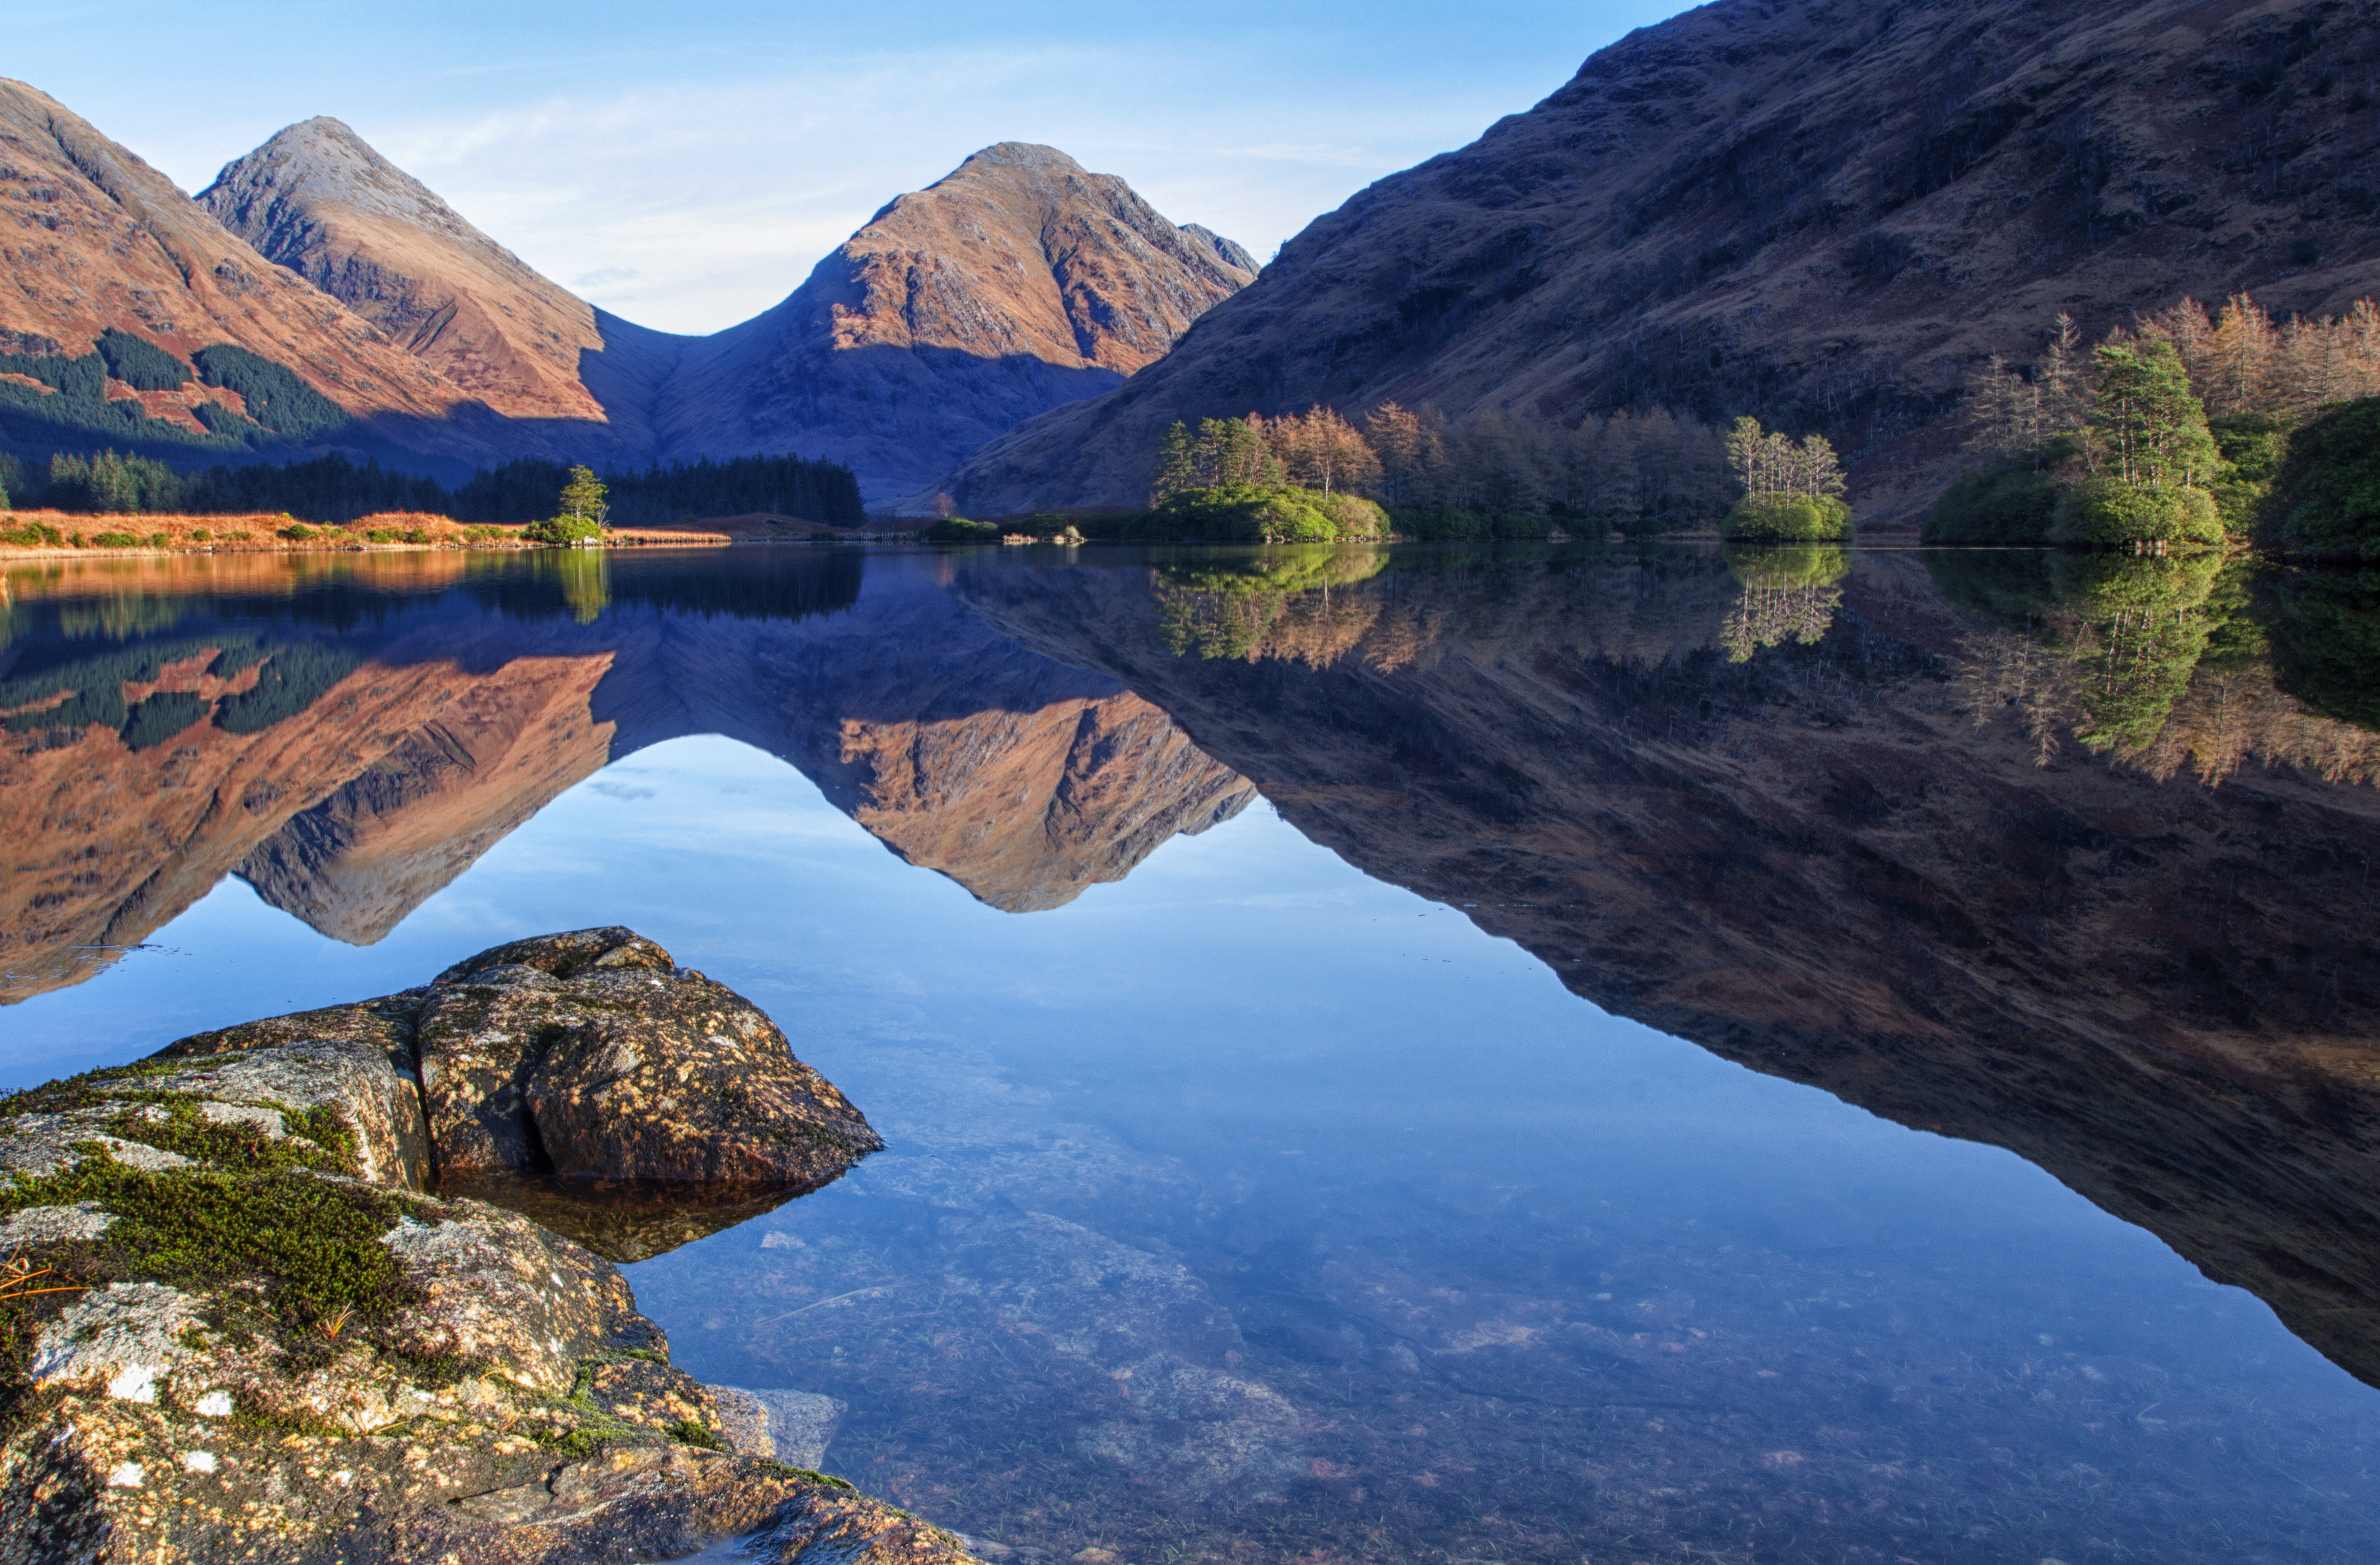
landscape, sea, coast, water, nature, rock, wilderness, mountain, morning, lake, mountain range, cliff, reflection, peaceful, fjord, reservoir, terrain, national park, body of water, mountains, reflections, scotland, fell, loch, crater lake, glencoe, highlands, buachailleetivemor, westhighlands, buachailleetivebeag, glenetive, lairiggartain, lochanurr, etive, buachailleetive, buachaille, tarn, mountainous landforms